Cycling in Canada

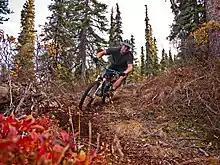
A mountain biker on Goat Mountain Bike Trail in the Yukon.

Cycling in Canada is experienced in various ways across a geographically huge, economically and socially diverse country. Among the reasons for cycling in Canada are for practical reasons such as commuting to work or school, for sports such as road racing, BMX, mountain bike racing, freestyle BMX, as well as for pure recreation. The amount and quality of bicycle infrastructure varies widely across the country as do the laws pertaining to cyclists such as bicycle helmet laws which can differ by province.